History of Maryland Terrapins football

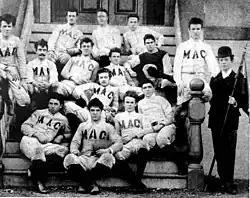
First team of Maryland University, known as the "Maryland Aggies", pictured in 1892

The Maryland Terrapins football team represents the University of Maryland, College Park in the sport of American football. The Terrapins compete in the NCAA Division I Football Bowl Subdivision (FBS) and the Big Ten Conference. The Terrapins joined the Big Ten Conference on July 1, 2014, following 62 years in the Atlantic Coast Conference as a founding member. The Terrapins are currently coached by Mike Locksley. Since 1950, the Terrapins have played their home games at Maryland Stadium in College Park, Maryland with occasional home games from time to time in Baltimore, making them one of two FBS football teams in the Baltimore–Washington metropolitan area (Navy Midshipmen) and the closest Football Bowl Subdivision team to Washington, D.C. The team's official colors of red, white, black, and gold have been in use in some combination since the 1920s and are taken from Maryland's state flag, and the Terrapins nickname — often abbreviated as "Terps" — was adopted in 1933 after a turtle species native to the state.